Americo-Liberian people

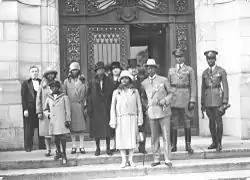
Charles D. B. King, an Americo-Liberian who served as President of Liberia (1920–1930), with his entourage on the steps of the Peace Palace, The Hague (the Netherlands), 1927.

Americo-Liberians were descended from African American and Afro-Caribbean settlers, many of whom were freed slaves and their descendants who emigrated to Liberia with assistance from the American Colonization Society (ACS). The first black American settlers arrived in Liberia in 1822. The ACS's plan of encouraging black American migration to Africa was met with mixed responses at the time. Some members of the abolitionist movement, such as Gerrit Smith, opposed the idea, arguing that African-American families had lived in the United States for generations, and their prevailing sentiment was that they were no more African than white Americans were European. Other historians have argued that white Americans encouraged the emigration of people of color to Africa due to their opposition to integration. Additionally, some slave owners manumitted some of their slaves on the condition of emigration. However, other African Americans believed they would face better economic opportunities in Africa and be free from racial prejudice, a sentiment that was endorsed by the Back-to-Africa movement. As black American emigration to Liberia continued steadily into the mid to late nineteenth century, the movement gained support from an assortment of influential figures, including UNIA president Marcus Garvey, who would go on to become president of the Black Star Line which encouraged emigration and economic shipping commerce between the United States and Liberia.